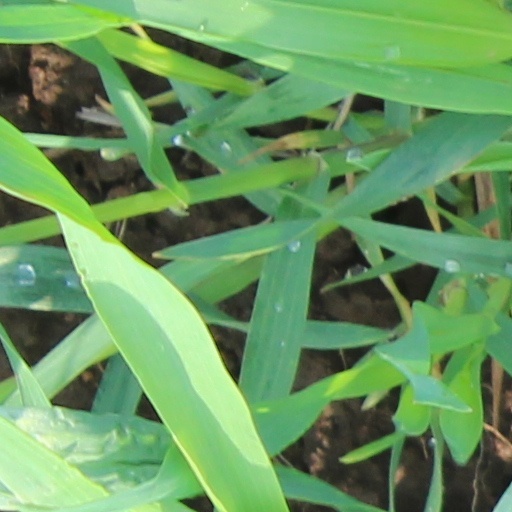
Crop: wheat